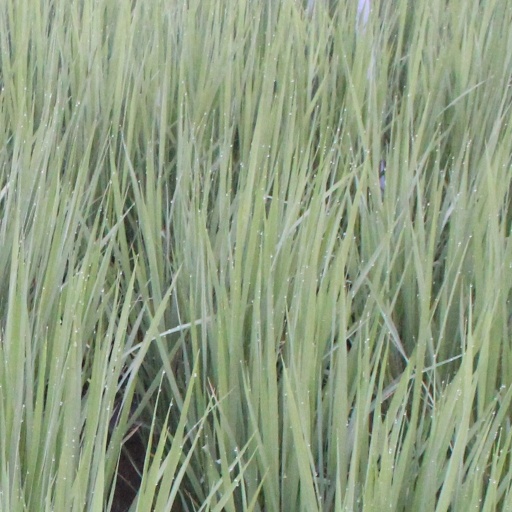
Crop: rice